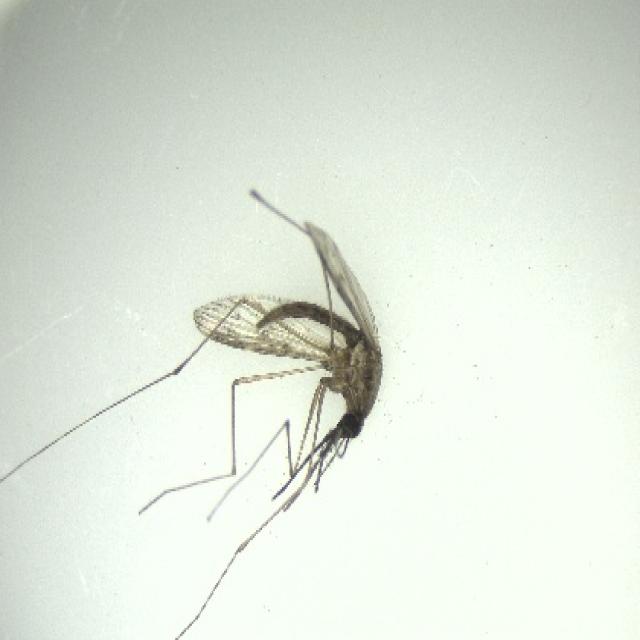
Species: anopheles_sinensis